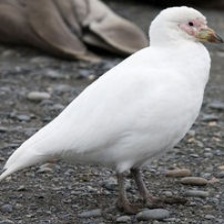
Species: SNOWY SHEATHBILL
Scientific name: CHIONIS ALBUS